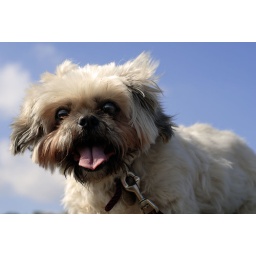
Alices cute dog in the clouds. Looks a bit crazed in this particular photo, had just climbed a 2000ft hill.